William B. Saxbe

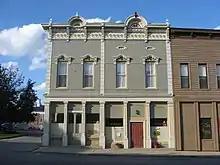
Saxbe's law offices, in Mechanicsburg, Ohio

Saxbe was born 1916 in Mechanicsburg, Ohio, the son of Faye Henry "Maggie" ("née" Carey) Saxbe, and Bart Rockwell Saxbe.